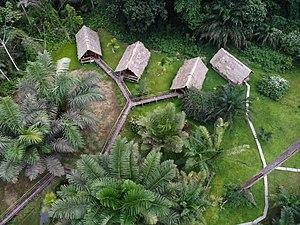
Cabanes, Nkolmetet, Sud Cameroun
Nkolmetet est une commune et un arrondissement du Cameroun dans le département du Nyong-et-So'o et la région du Centre.